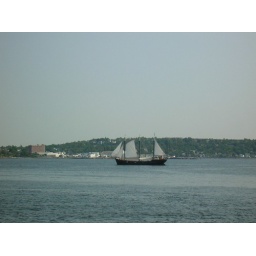
On my way to see the dragon boat race. A tall ship in the harbour.